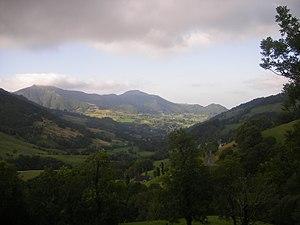
Mandailles-Saint-Julien est une commune française, située dans le département du Cantal en région Auvergne-Rhône-Alpes